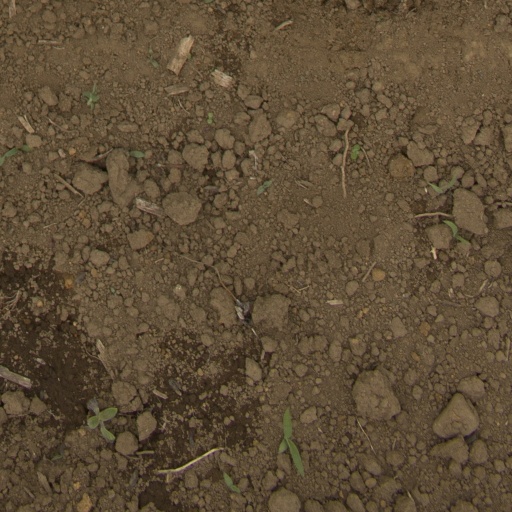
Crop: Jerusalem artichoke